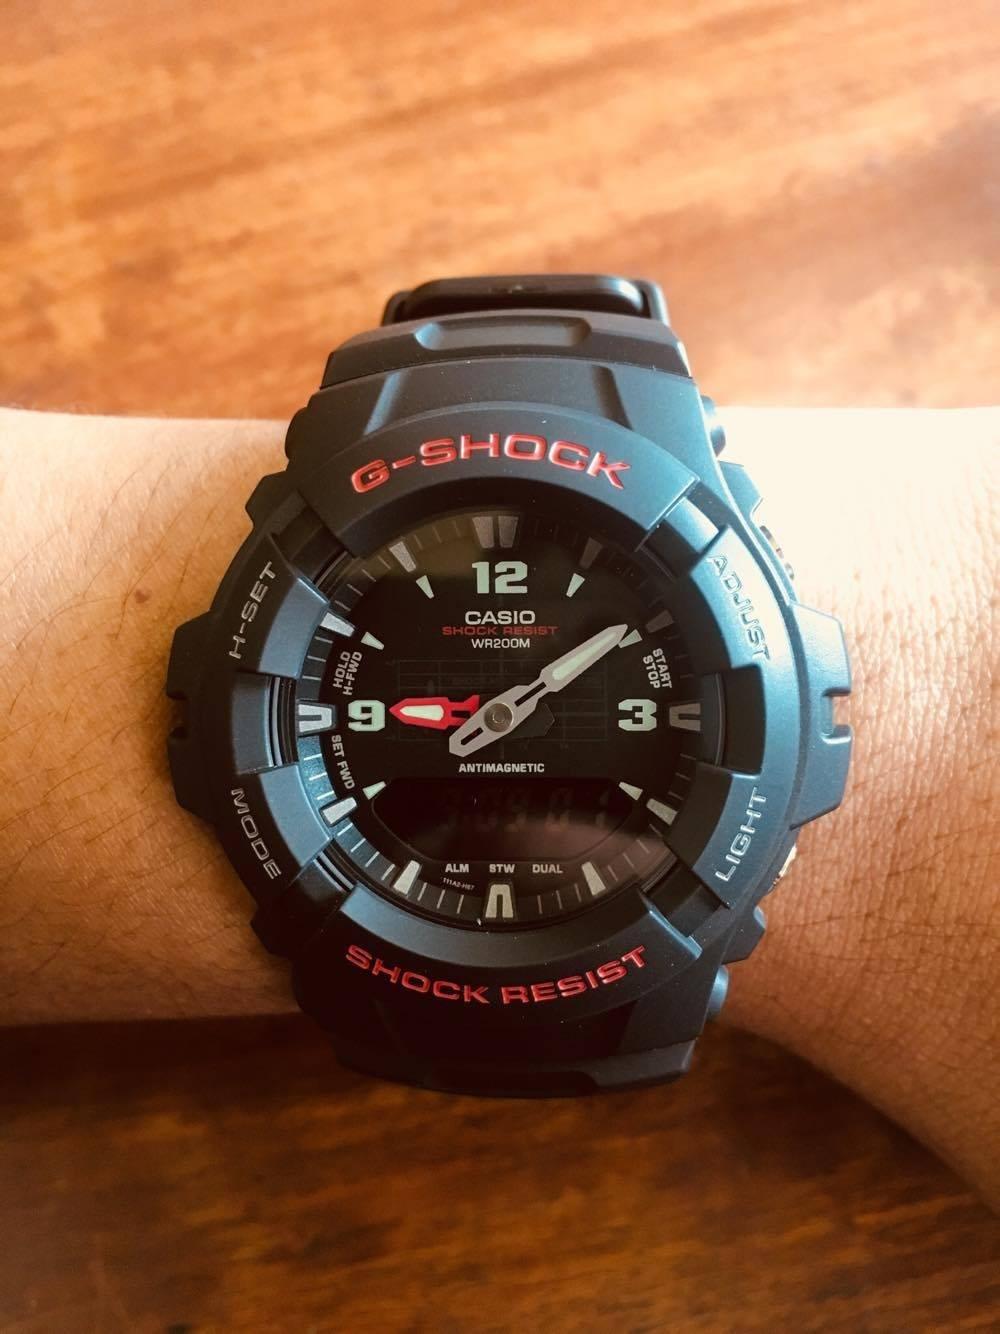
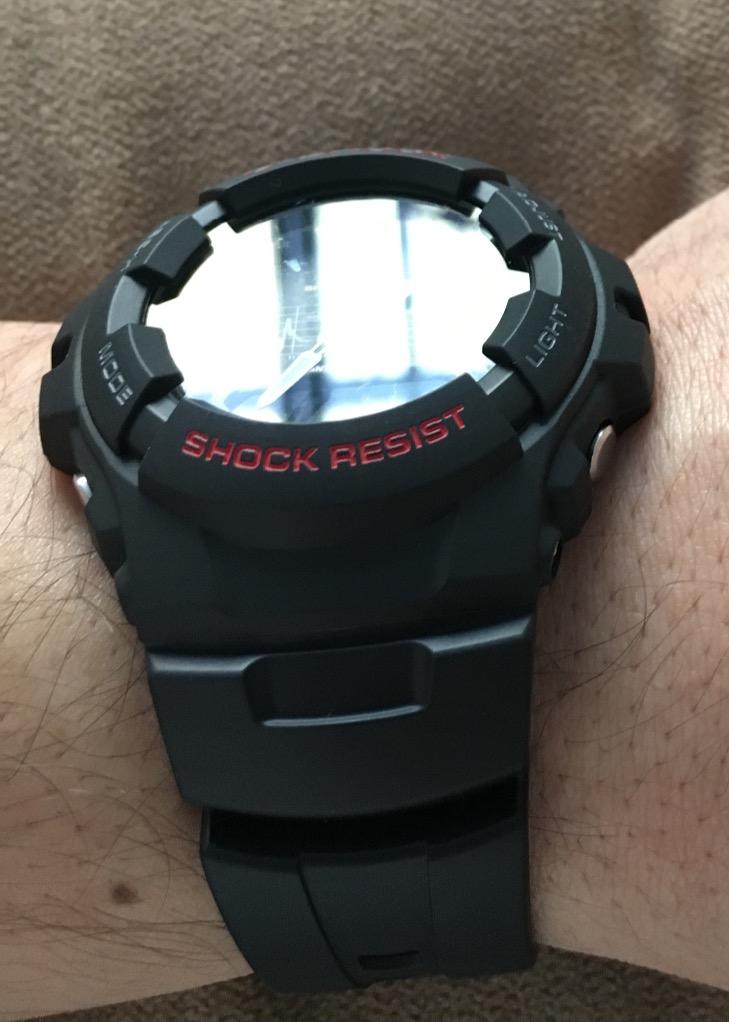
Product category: accessories_watch
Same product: yes